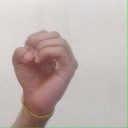
अक्षर: ऊ